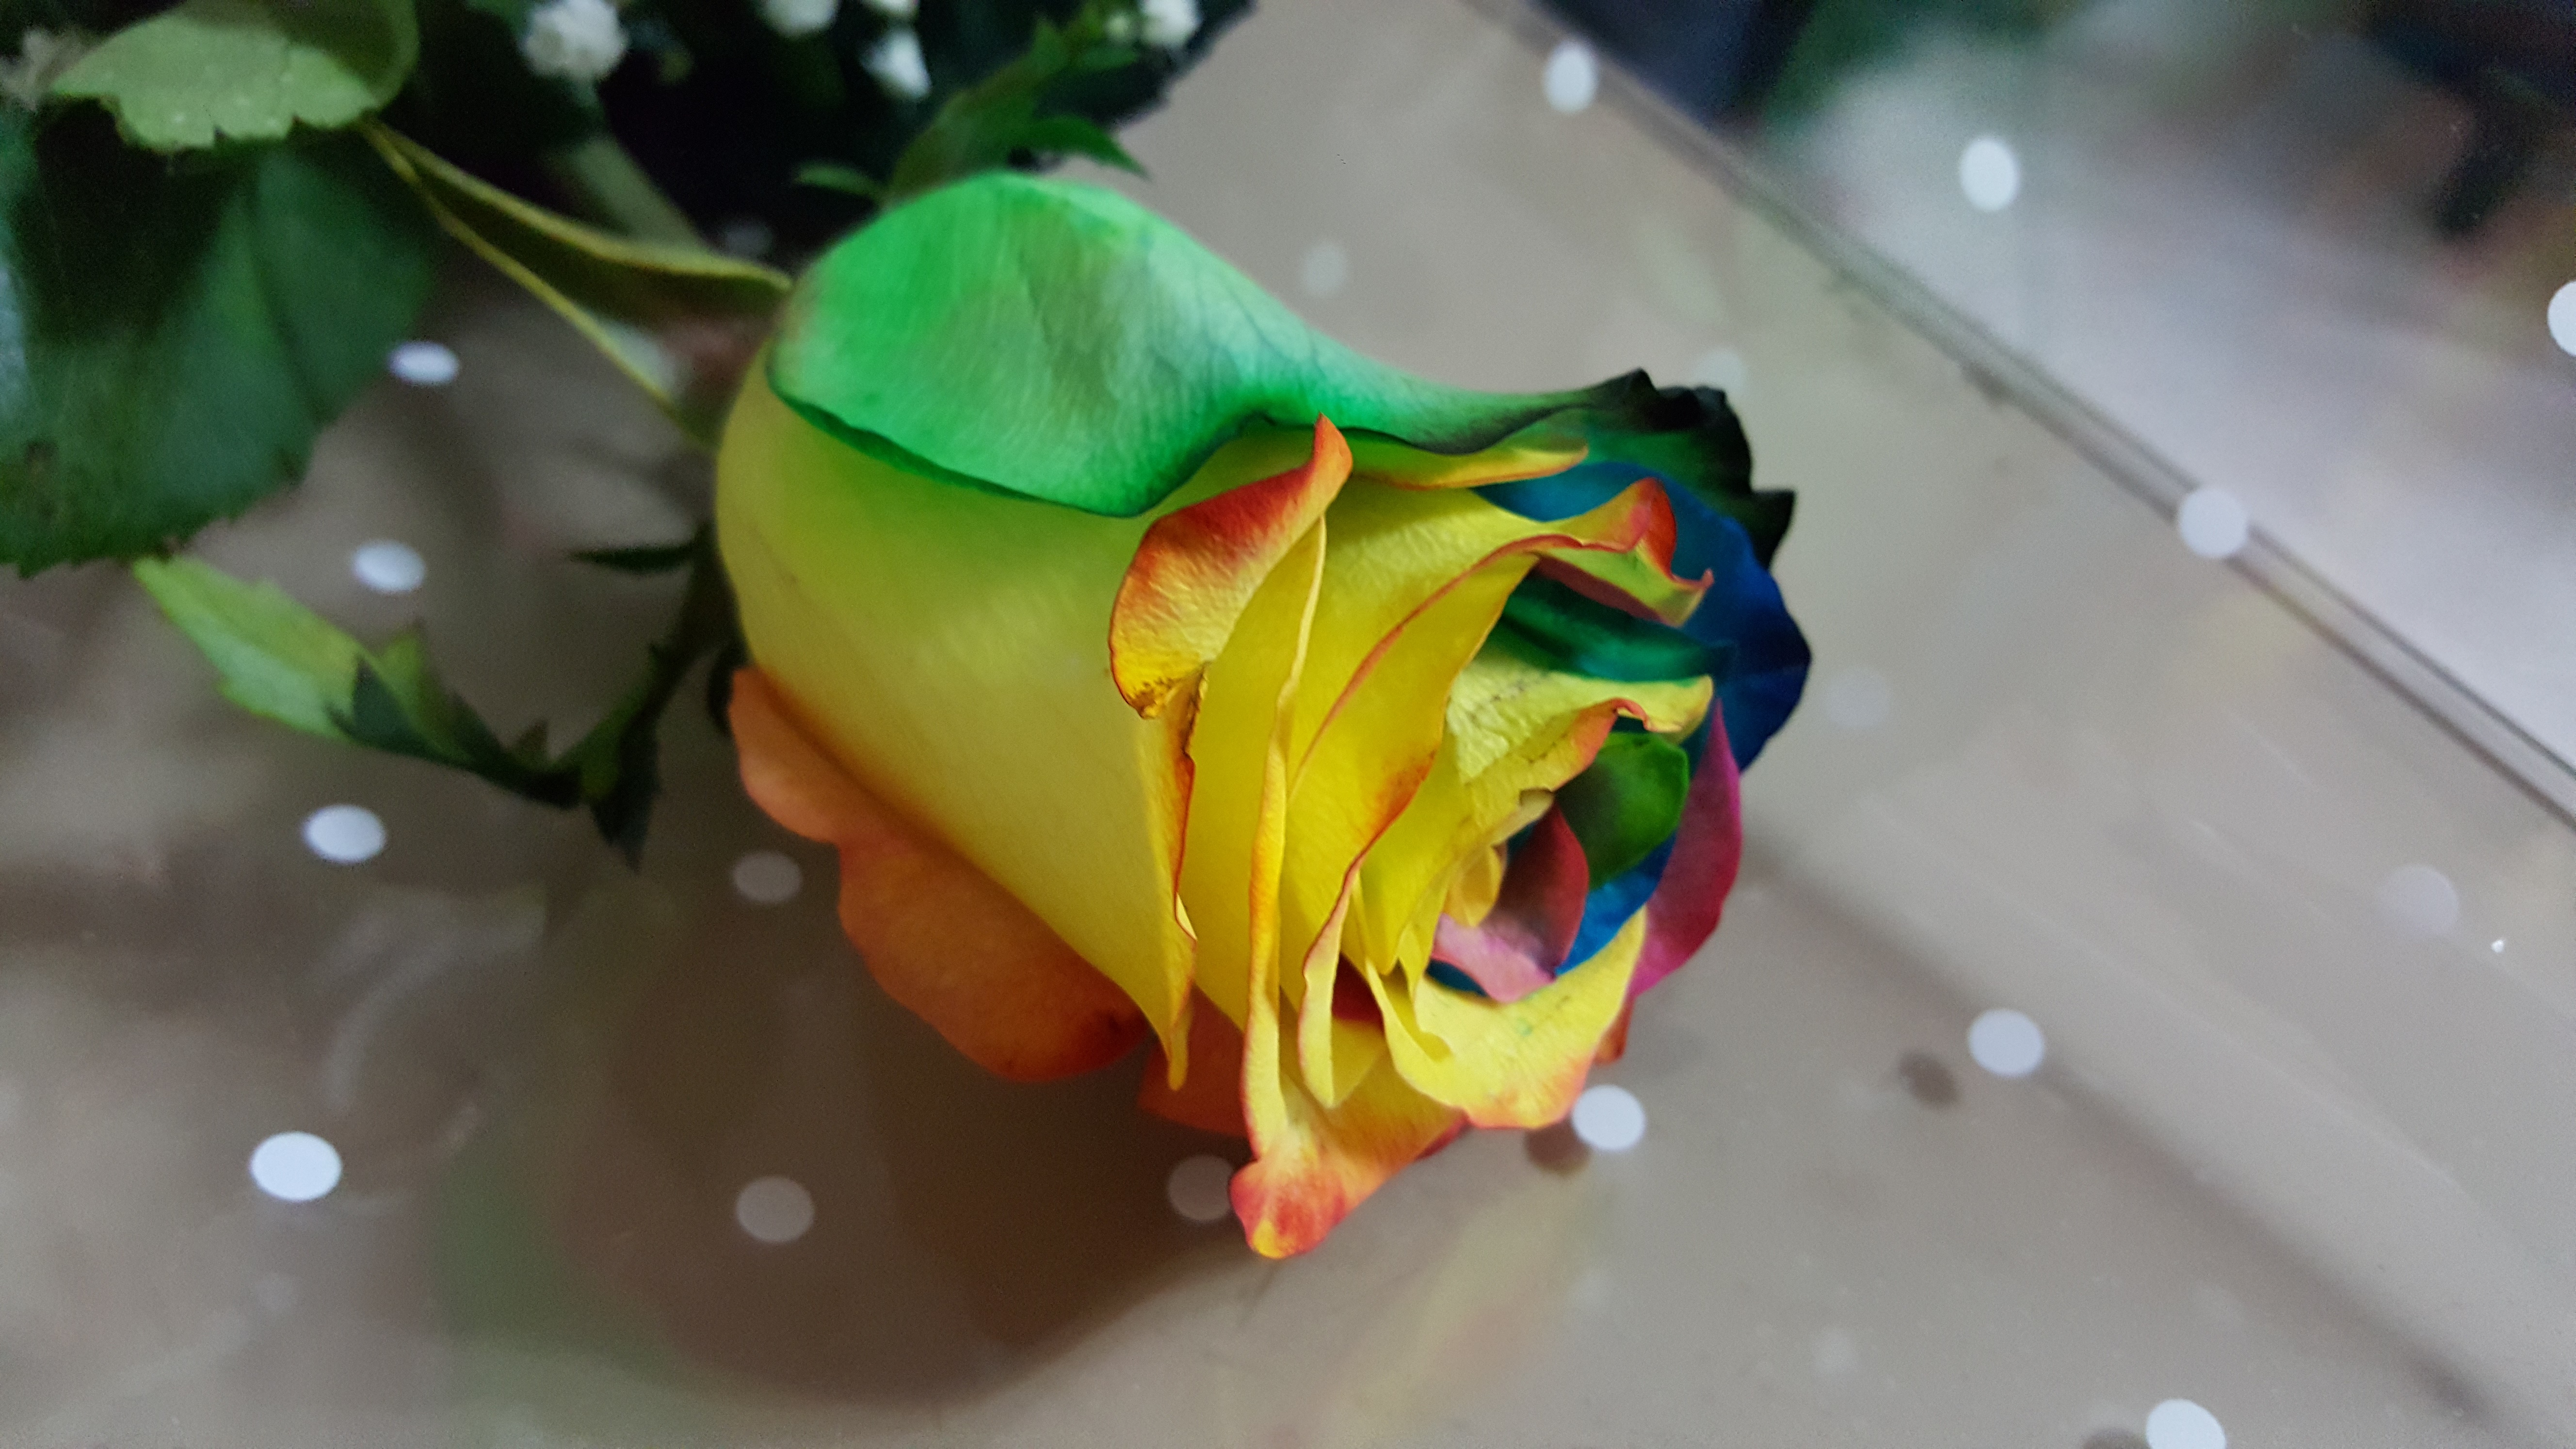
plant, leaf, flower, petal, rose, green, produce, color, yellow, flora, macro photography, flowering plant, rose family, flower bouquet, land plant